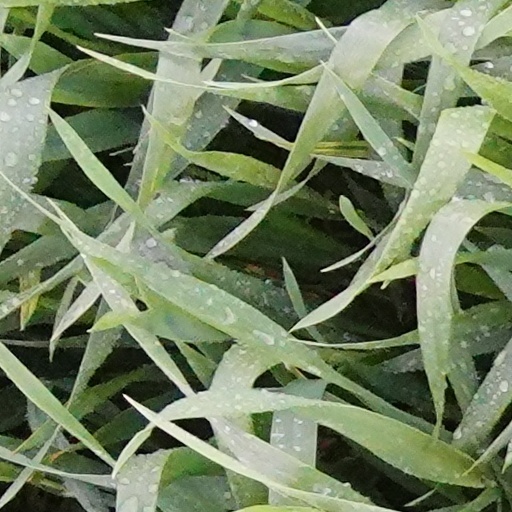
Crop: wheat